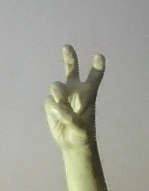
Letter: toot